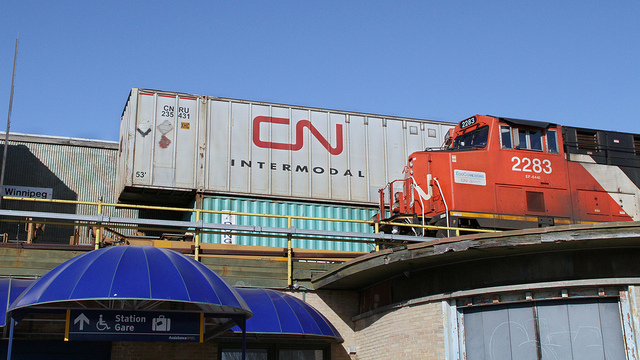
A train going by old shipping containers.

An awning over a train station entrance with a train above it

Trains parked above the entrance to the train station.

a train on an elevated train track with a sky background

A view of trains and train cars at a train station.